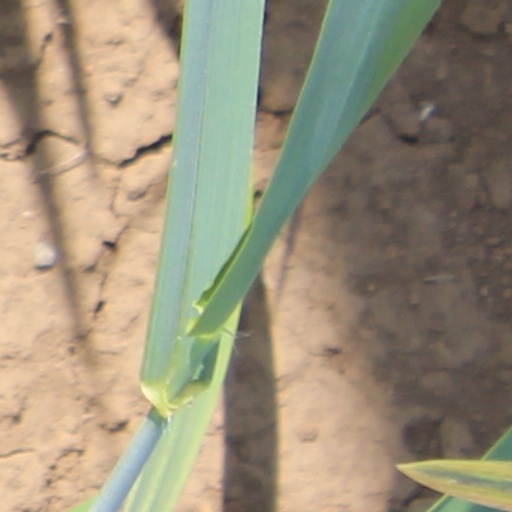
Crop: wheat